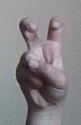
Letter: toot